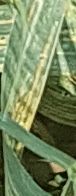
Label: Wheat___Yellow_Rust